Randy D. Dunn

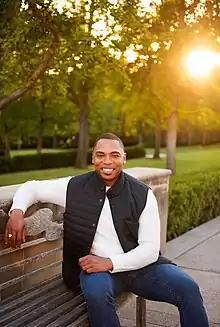

Randy D. Dunn is prominent political figure and community leader in Missouri. He is a former member of the Missouri House of Representatives from the 23rd District. Dunn was first elected in 2012 at the age of 29 and was reelected in 2014 and 2016. He formerly worked as a staff member for US Congressman Emanuel Cleaver II and as the Executive Director for the Missouri Democratic Party. Currently, he is the Community Development Director for a local municipality.